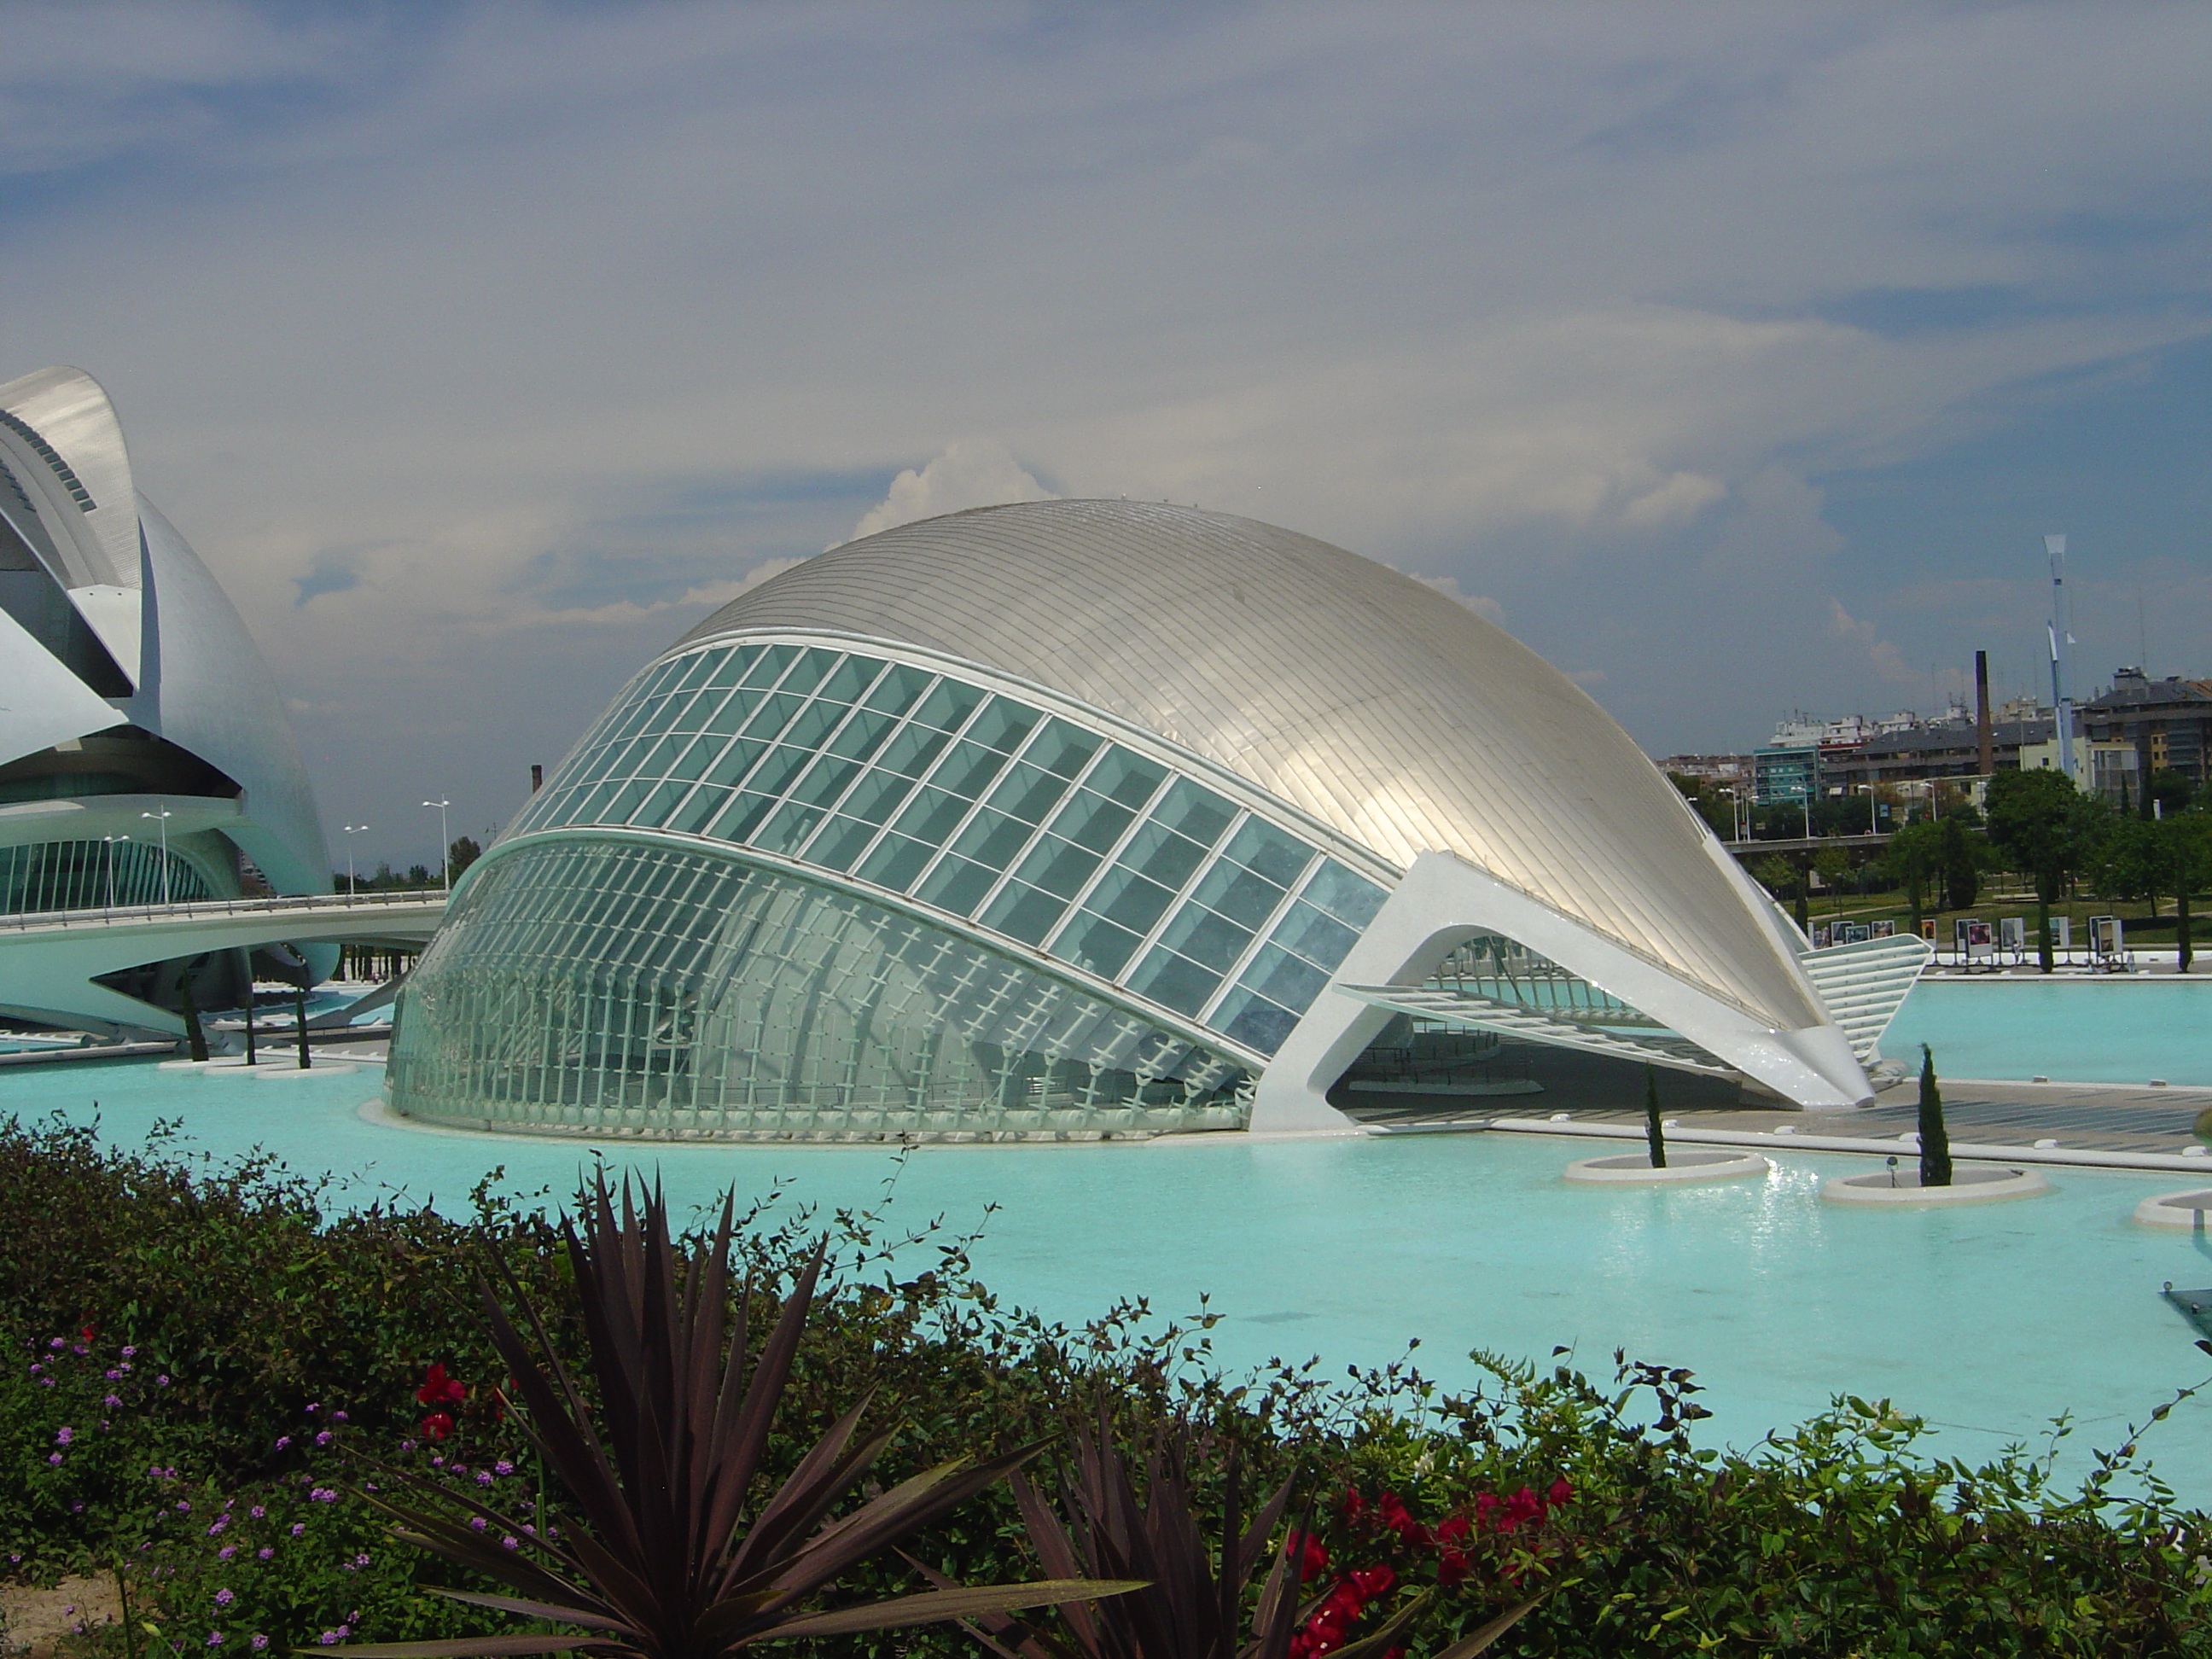
architecture, structure, building, opera house, landmark, modern, stadium, valencia, dome, city of sciences, valencian community, atmosphere of earth, sport venue